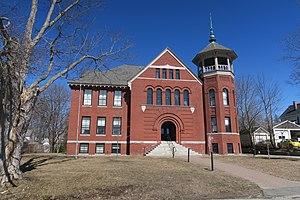
44° 00′ 05″ N, 70° 03′ 33″ O